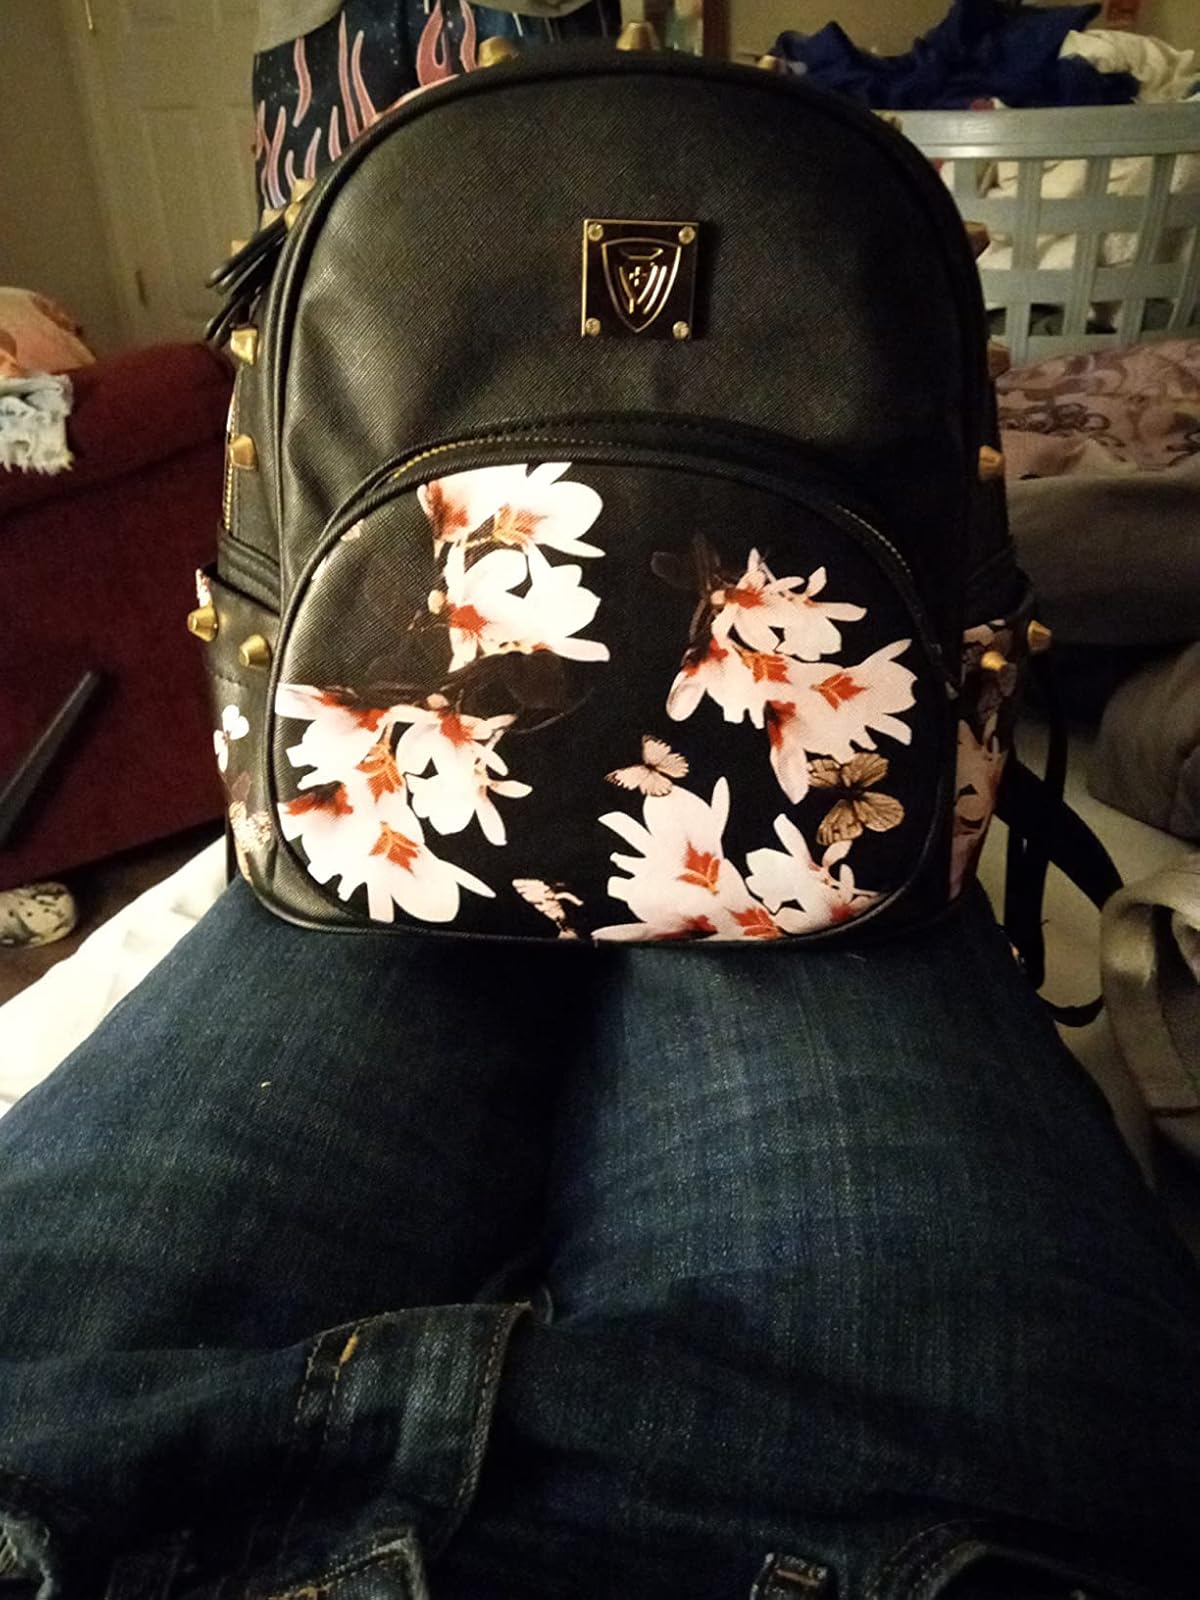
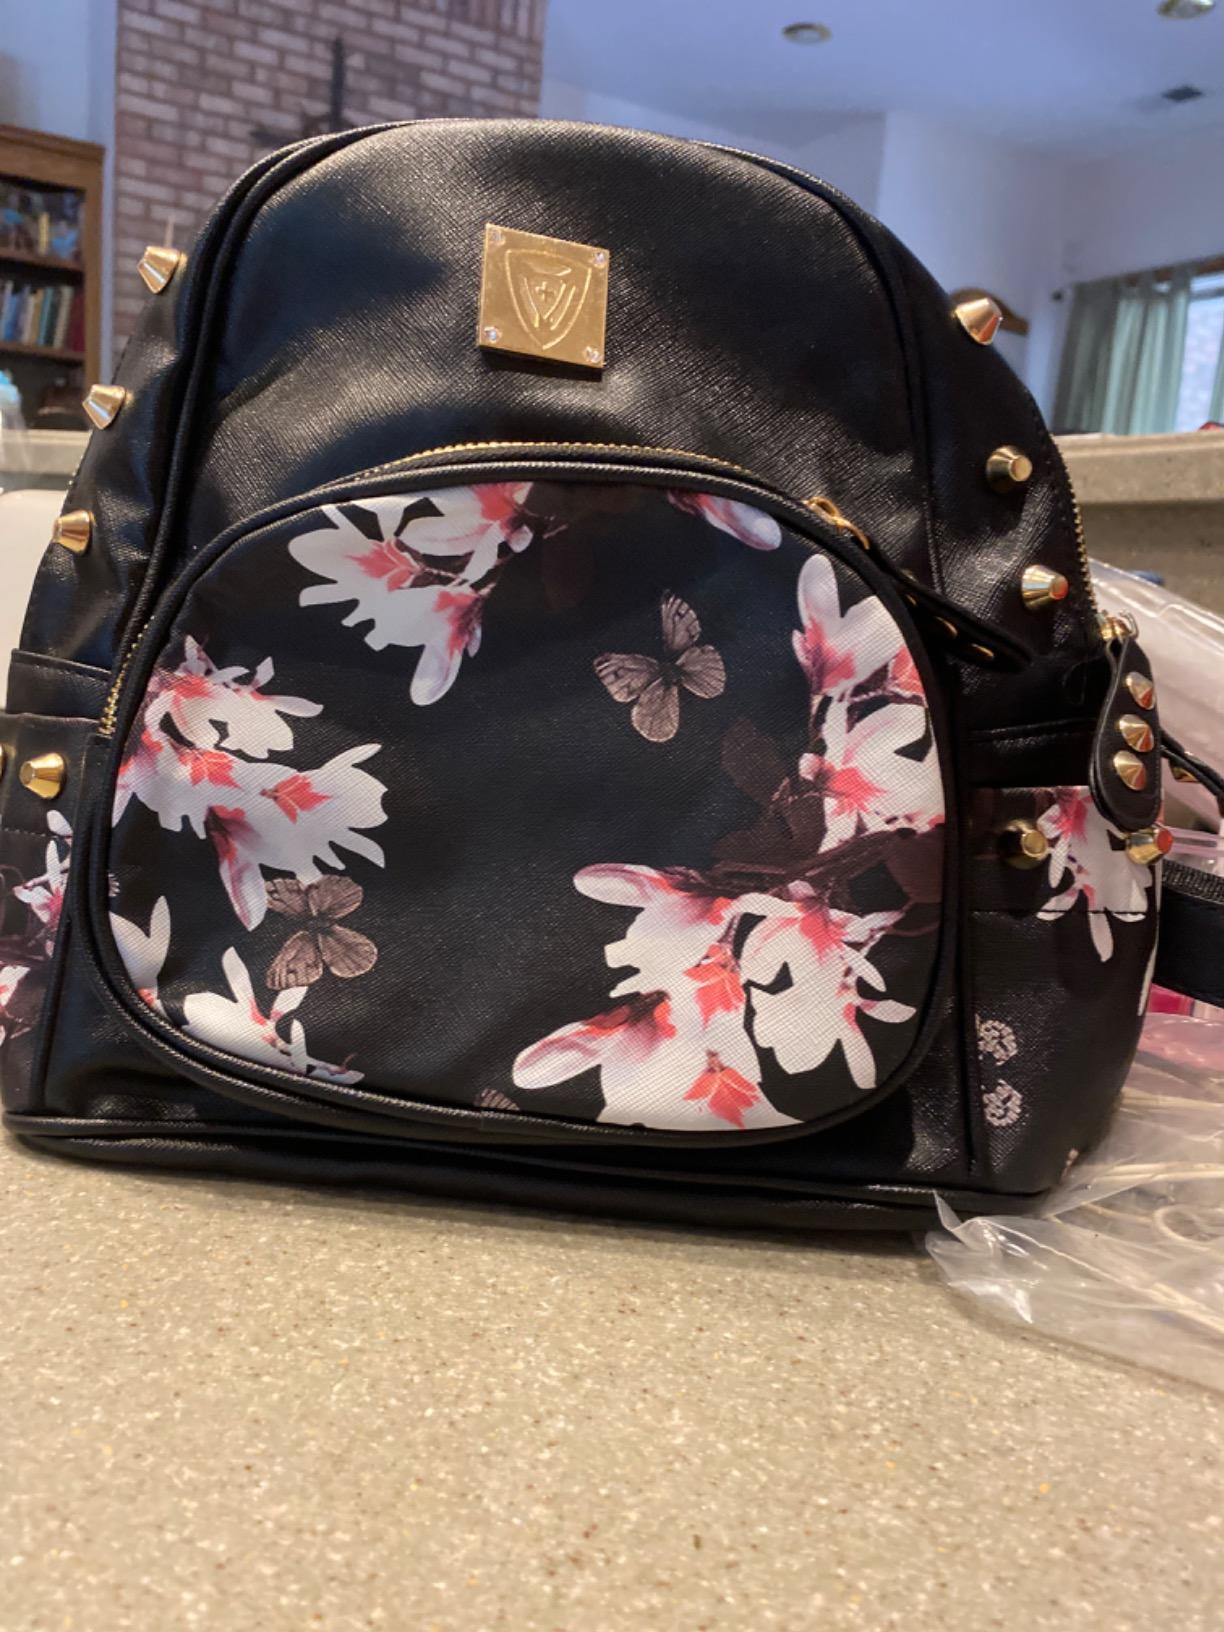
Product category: accessories_handbag
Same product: yes